The Ass and his Masters

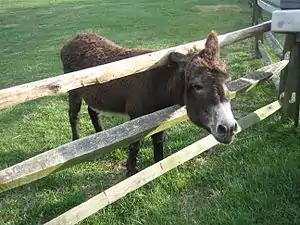
An illustration of the moral that 'the grass is always greener on the other side of the fence'

The Ass and his Masters is a fable that has also gone by the alternative titles The ass and the gardener and Jupiter and the ass. Included among Aesop's Fables, it is numbered 179 in the Perry Index.